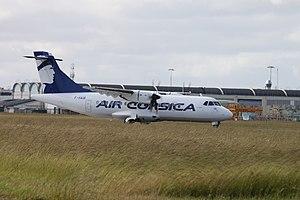
ATR 42-500 n° F-HAIB d'Air Corsica sur l'aéroport de Saint-Nazaire (44)
Airbus Commercial Aircraft, connu sous le nom Airbus est un constructeur aéronautique européen dont le siège social se trouve à Blagnac, dans la banlieue de Toulouse, en France. Division détenue à 100 % par le groupe industriel du même nom, l'entreprise fabrique plus de la moitié des avions de lignes produits dans le monde, et est le principal concurrent de Boeing.
L'aéroport de Saint-Nazaire - Montoir est un aéroport du département de Loire-Atlantique situé sur la commune de Montoir-de-Bretagne. Il est également appelé par les Nazairiens, aéroport de Gron. Gron étant le quartier où se situent les infrastructures aéroportuaires et Airbus Industrie '.